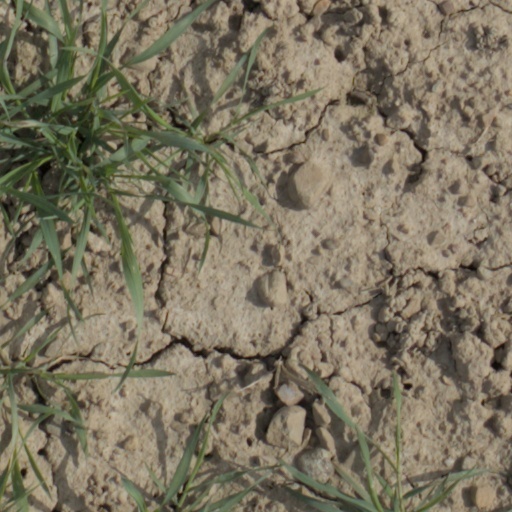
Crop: wheat